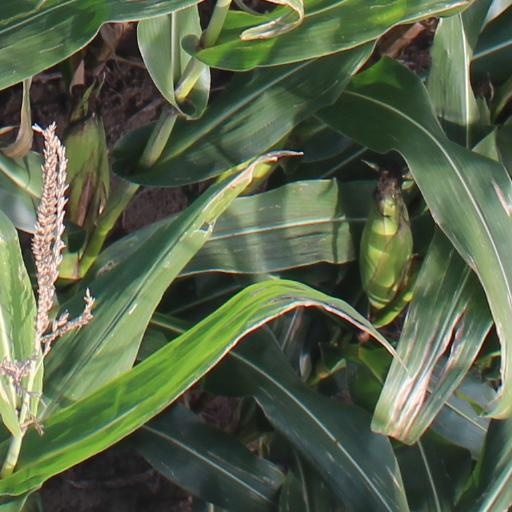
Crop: maize; corn